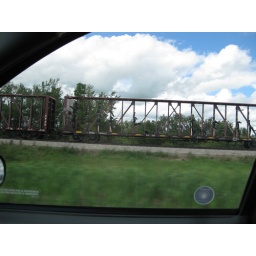
This car had black plastic bags swirling in the wind.